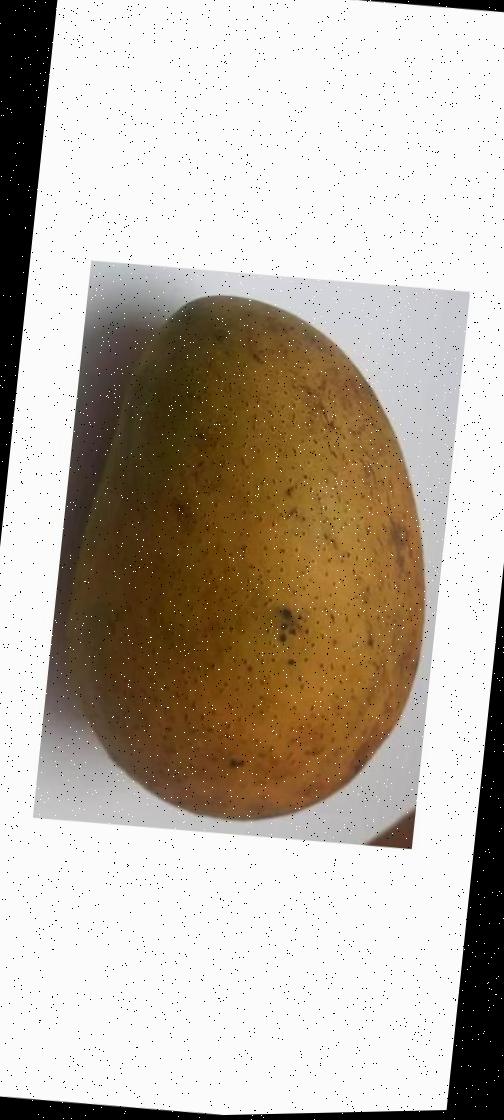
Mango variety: Ashshina Classic